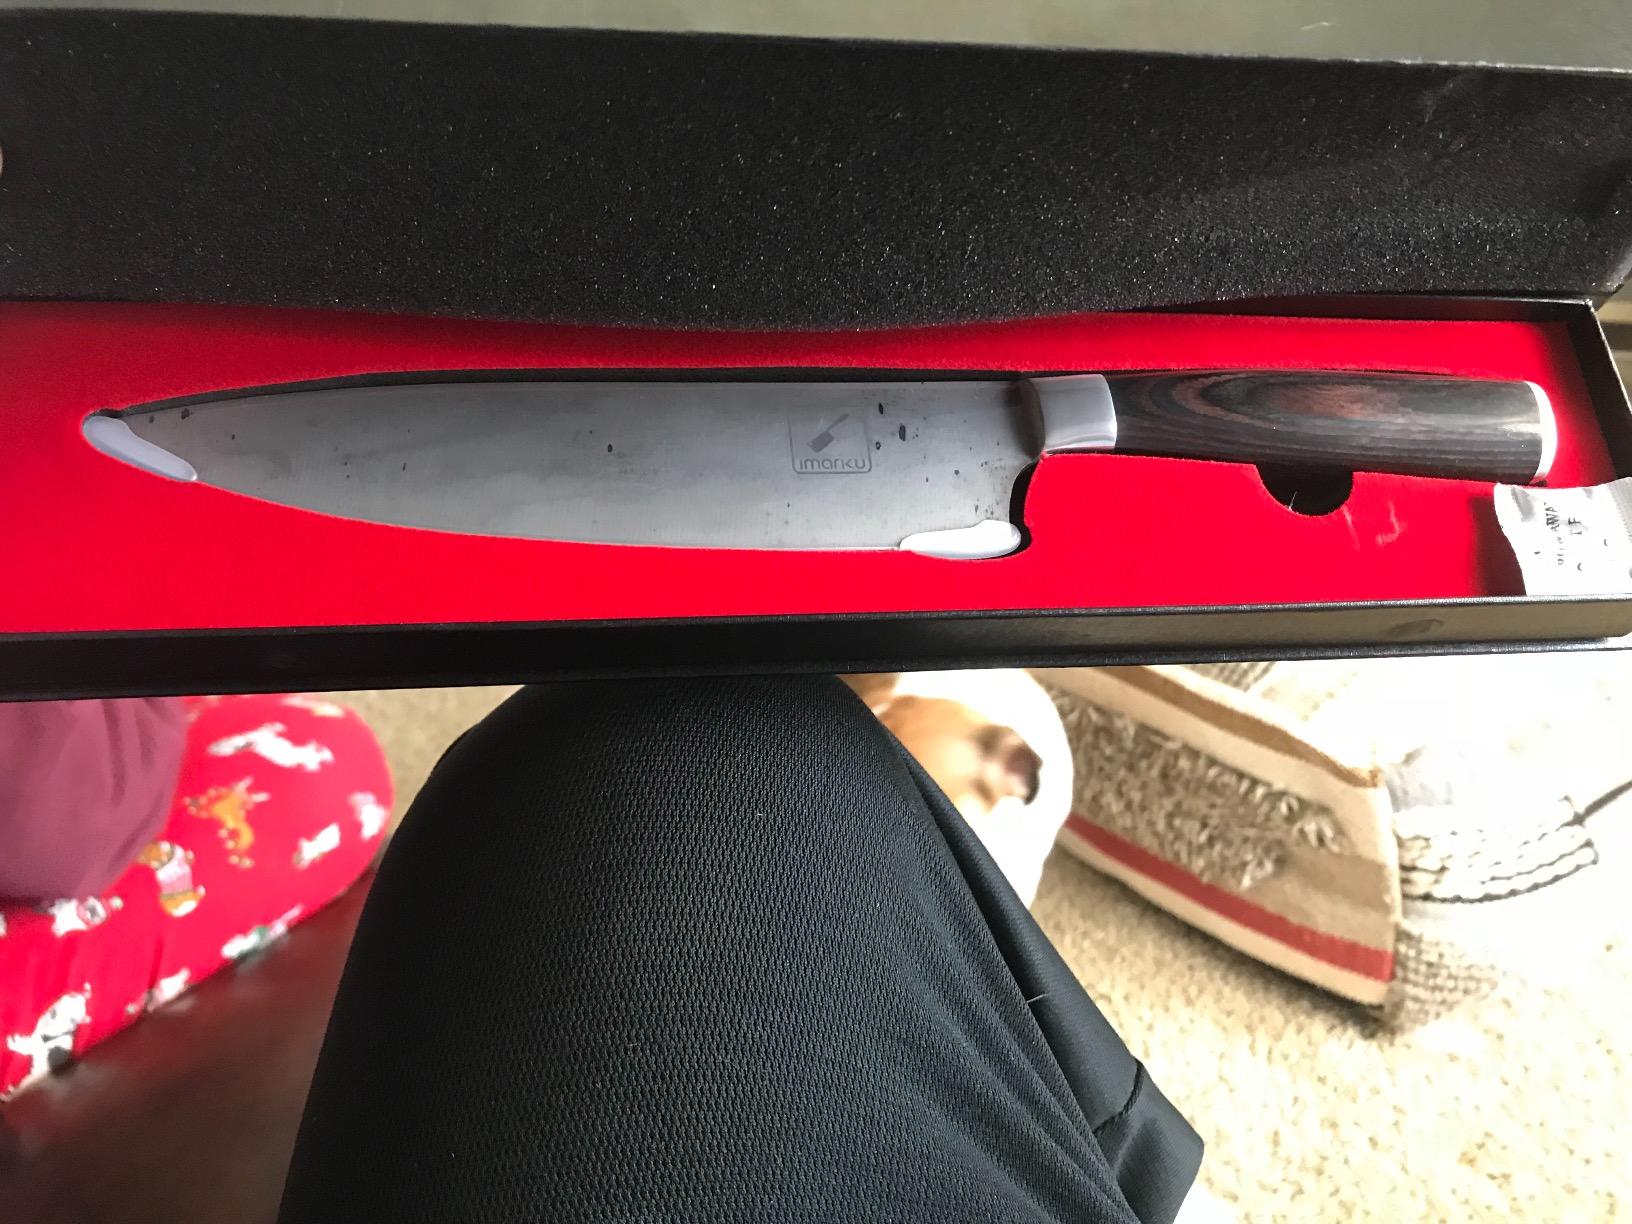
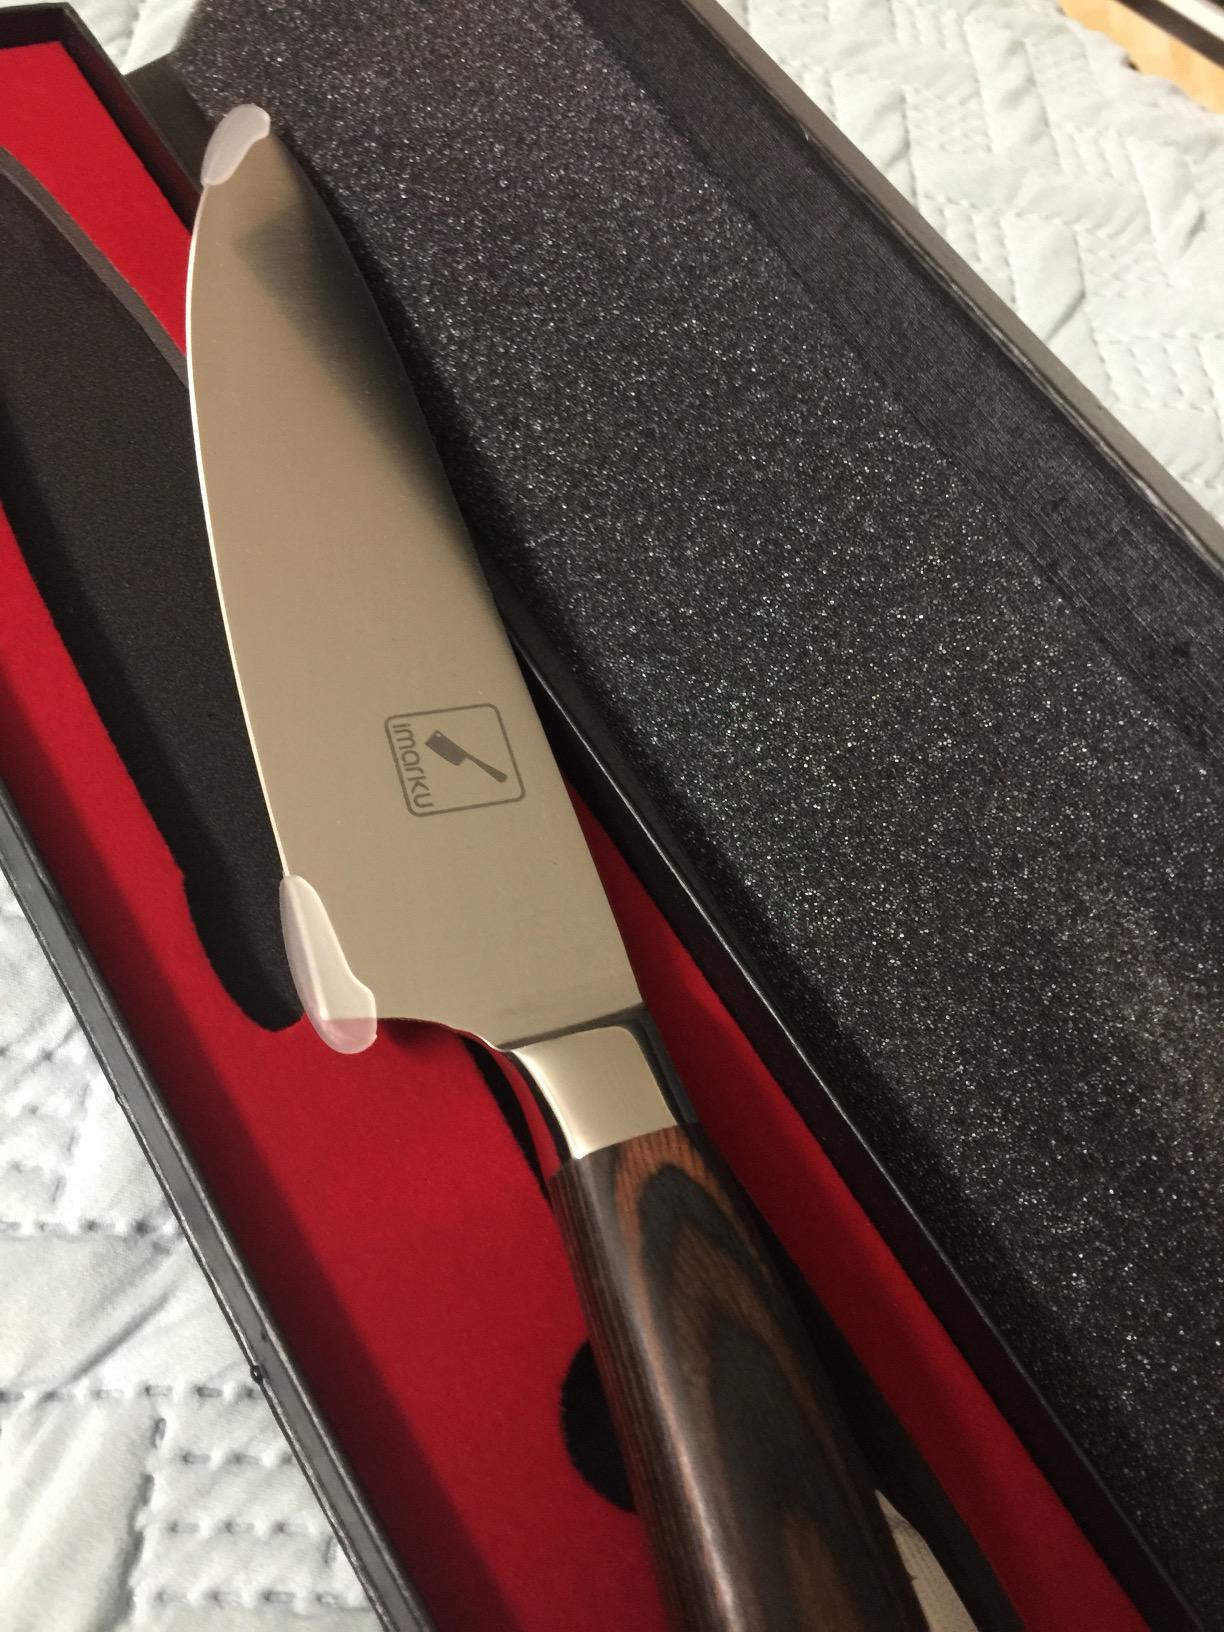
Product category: items_knife
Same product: yes